Kerry Healey

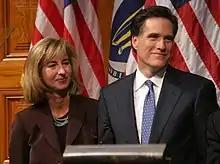
Healey and Mitt Romney in 2004

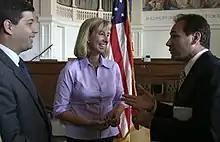
Healey with Bruce Tarr and John Cogliano in 2004

Kerry Murphy Healey was sworn into office as the lieutenant governor of Massachusetts on January 2, 2003. She, along with Governor Mitt Romney, opted not to take a salary during their respective four-year terms.